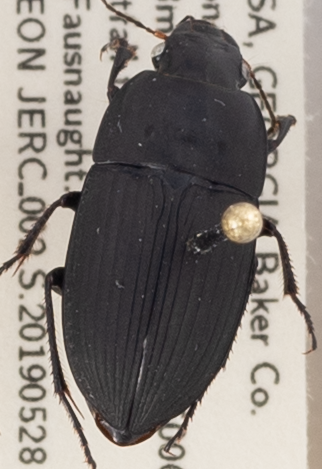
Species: Anisodactylus merula
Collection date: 2019-05-28
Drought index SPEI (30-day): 0.058
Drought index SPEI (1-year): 0.992
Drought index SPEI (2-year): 0.662